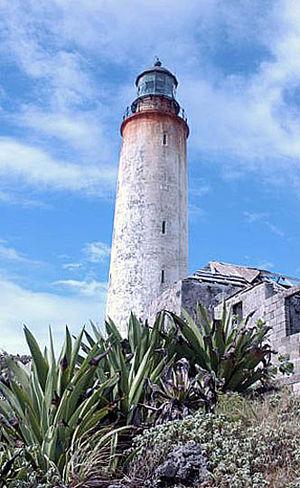
Liste des phares de la Barbade : La Barbade est située dans l'Atlantique, à l'est des autres îles des Petites Antilles, à environ 160 km à l'est de Saint-Vincent-et-les-Grenadines.
Le phare de Ragged Point est un phare actif situé sur Ragged Point, dans la paroisse de Saint-Philip au sud-est de la Barbade.